Diapir

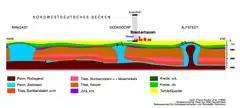
Geological cross section through the Northwestern Basin of Germany (Ostfriesland-Nordheide). Salt domes have penetrated younger layers and moved near to the surface. They sometimes form pockets where petroleum and natural gas can collect. Excavated salt domes are also used for underground storage.

Diapirs or piercement structures are structures resulting from the penetration of overlaying material. By pushing upward and piercing overlying rock layers, diapirs can form anticlines (arch-like shape folds), salt domes (mushroom/dome-shaped diapirs), and other structures capable of trapping hydrocarbons such as petroleum and natural gas. Igneous intrusions themselves are typically too hot to allow the preservation of preexisting hydrocarbons.